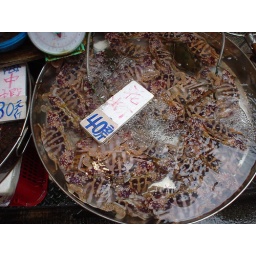
fresh fish in a hk market